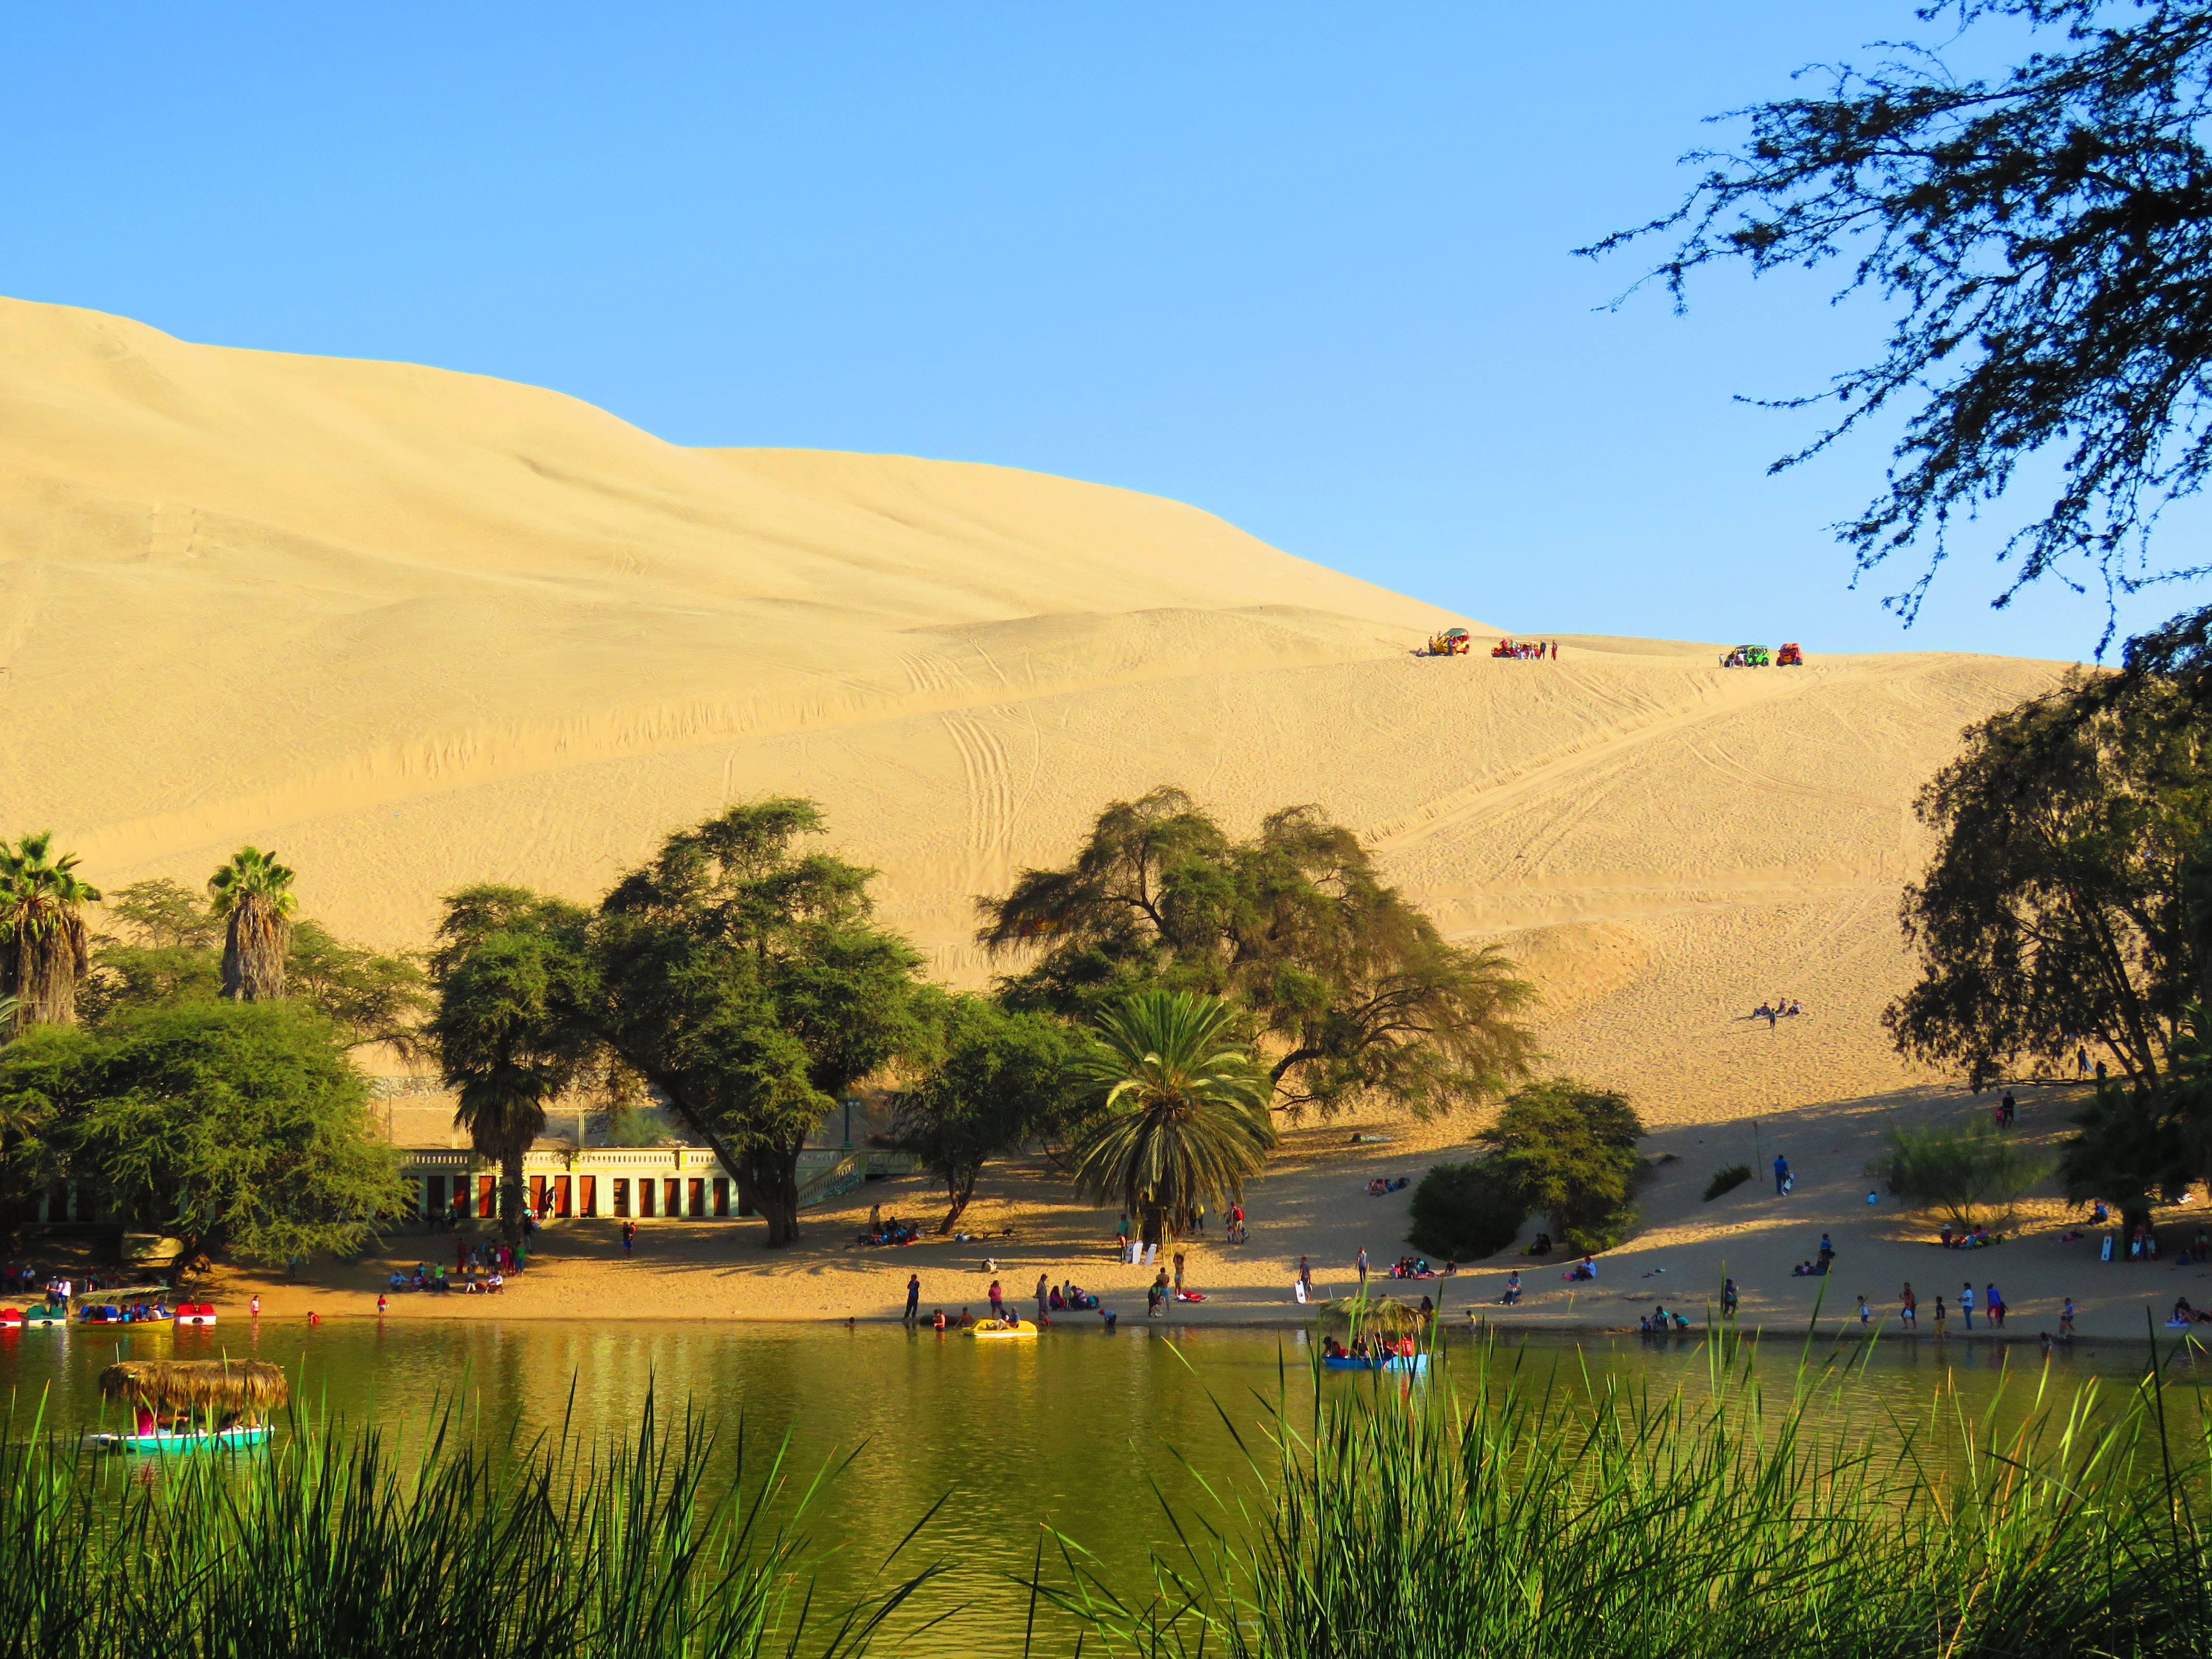
landscape, tree, sand, wilderness, mountain, hill, desert, lake, valley, pond, reflection, reservoir, peru, plateau, habitat, ecosystem, oasis, rural area, huacachina, natural environment, geographical feature